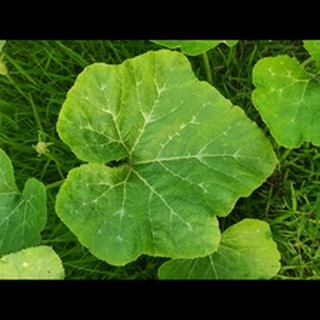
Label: healthy_pumpkin